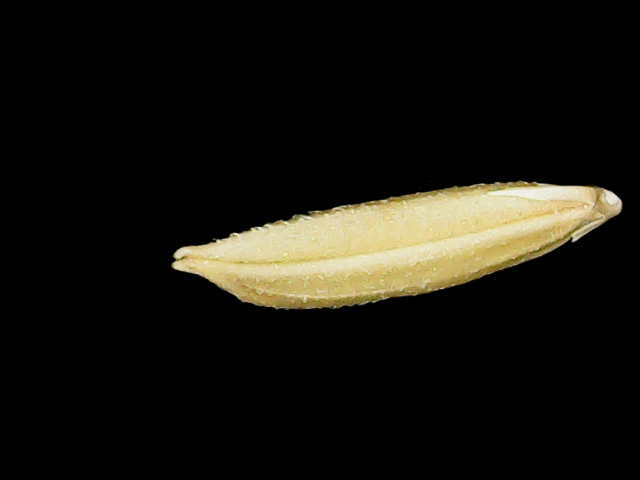
Rice variety: Binadhan07